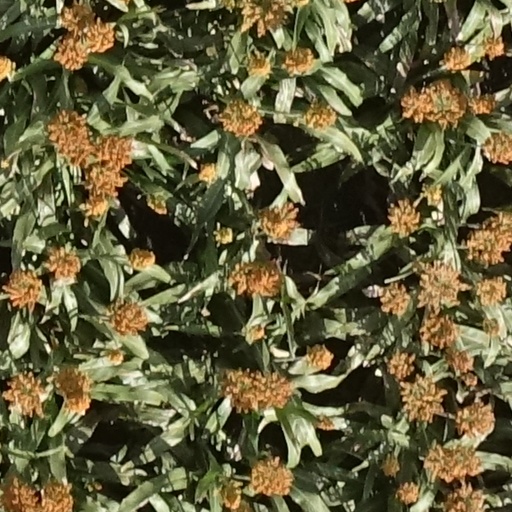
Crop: sorghum